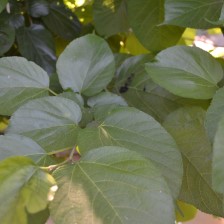
Variety: TaiwanMeacho